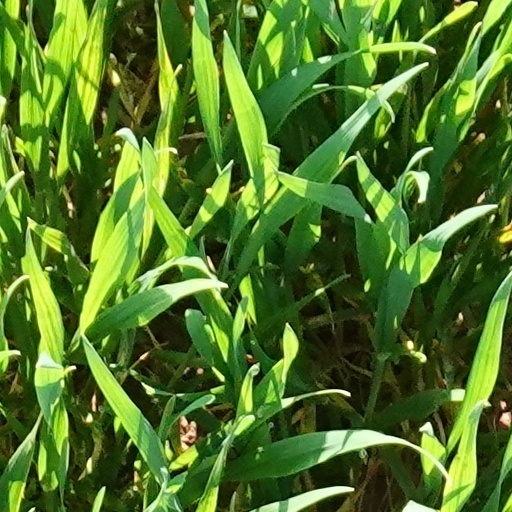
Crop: wheat